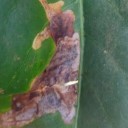
Label: Miner